St. Mary's Railroad

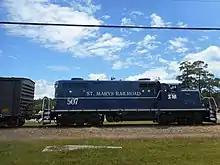
Locomotive 507 pulls a freight train in Kingsland, GA, in June 2016

Currently the St. Marys Railroad leases two locomotives; ex-NS 2379 (MP15DC, built as SOU 2379) and ex-NS 2389 (MP15DC, ex-SOU 2389). Annually, St. Marys Railroad moves approximately 1100 carloads of freight and 2000 railcars placed in and out of storage.